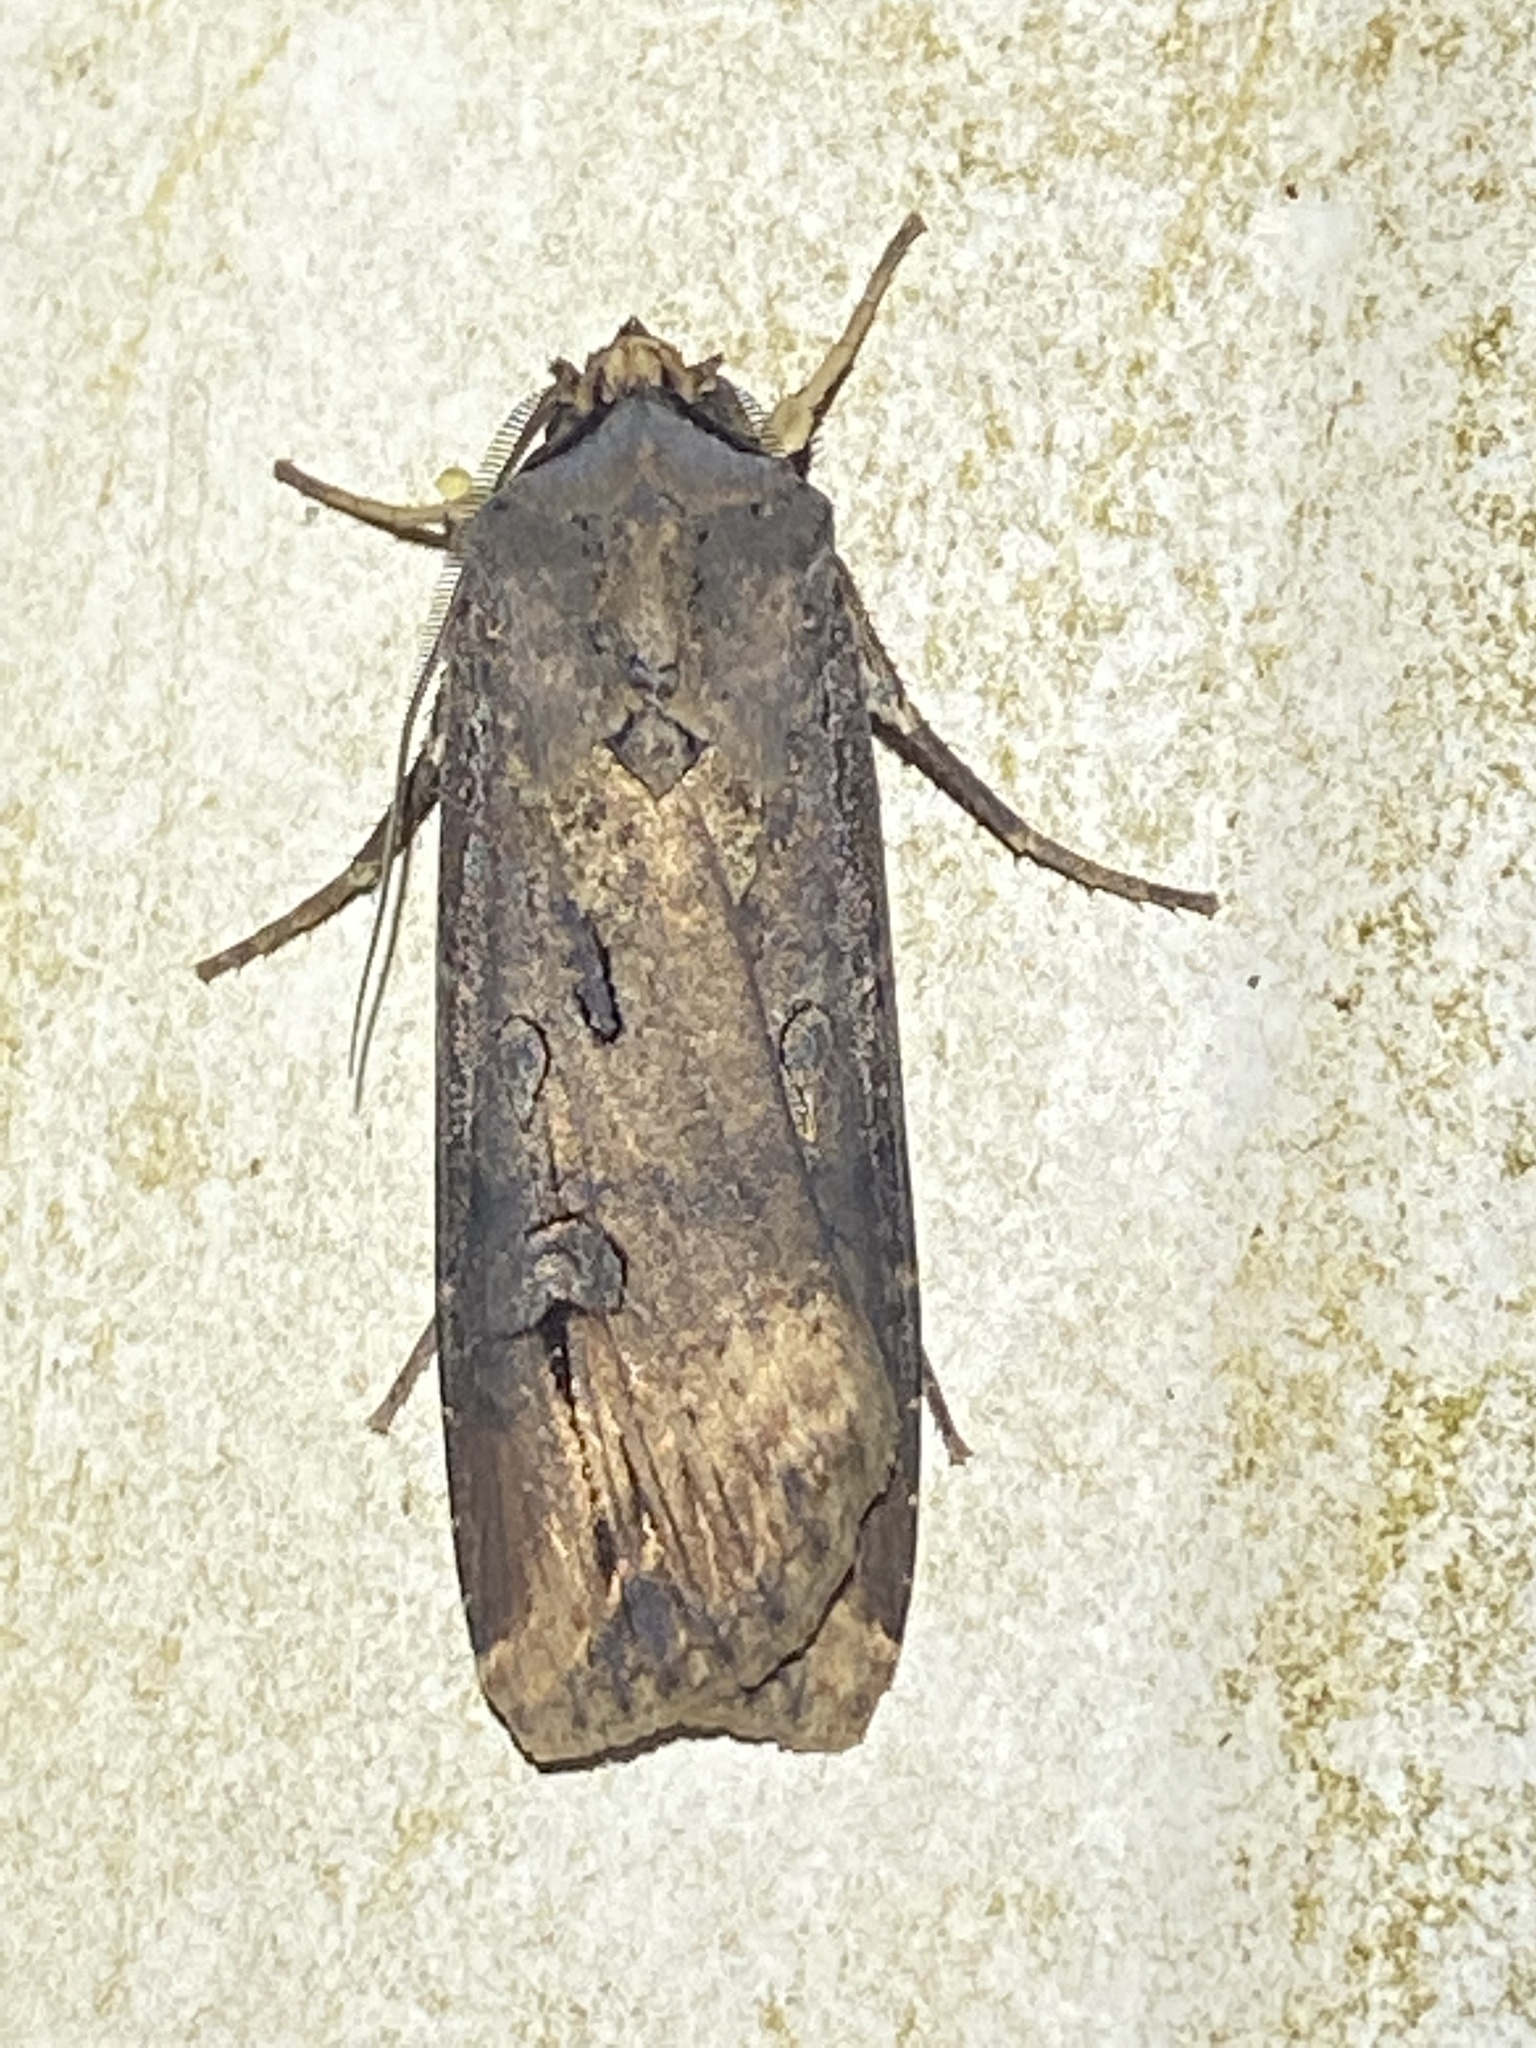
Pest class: cutworms